Basanta Choudhury

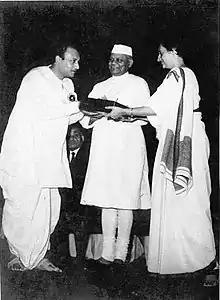
Basanta Chowdhury receiving Bengal Film Journalists' Association – Best Actor Award from then Prime Minister Smt. Indira Gandhi in1966 CE for the movie "'Raja Rammohan"'.

His first film was "Mahaprasthaner Pathe" by director Kartik Chattopadhay in 1952. Some of his memorable films are, "Bhagaban Shri Krishna Chaitanya", "Jadu Bhatta", "Andhare Alo", "Deep Jwele Jaai" with Suchitra Sen, "Anushtoop Chhanda", "Abhaya O Srikanta", "Raja Rammohan Roy", "Diba Ratrir Kabya", "Devi Chaudhurani". He was also involved with amateur theater and radio.